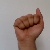
The image shows a hand gesture representing the letter 'A' in Indian Sign Language.